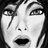
Emotion: surprise